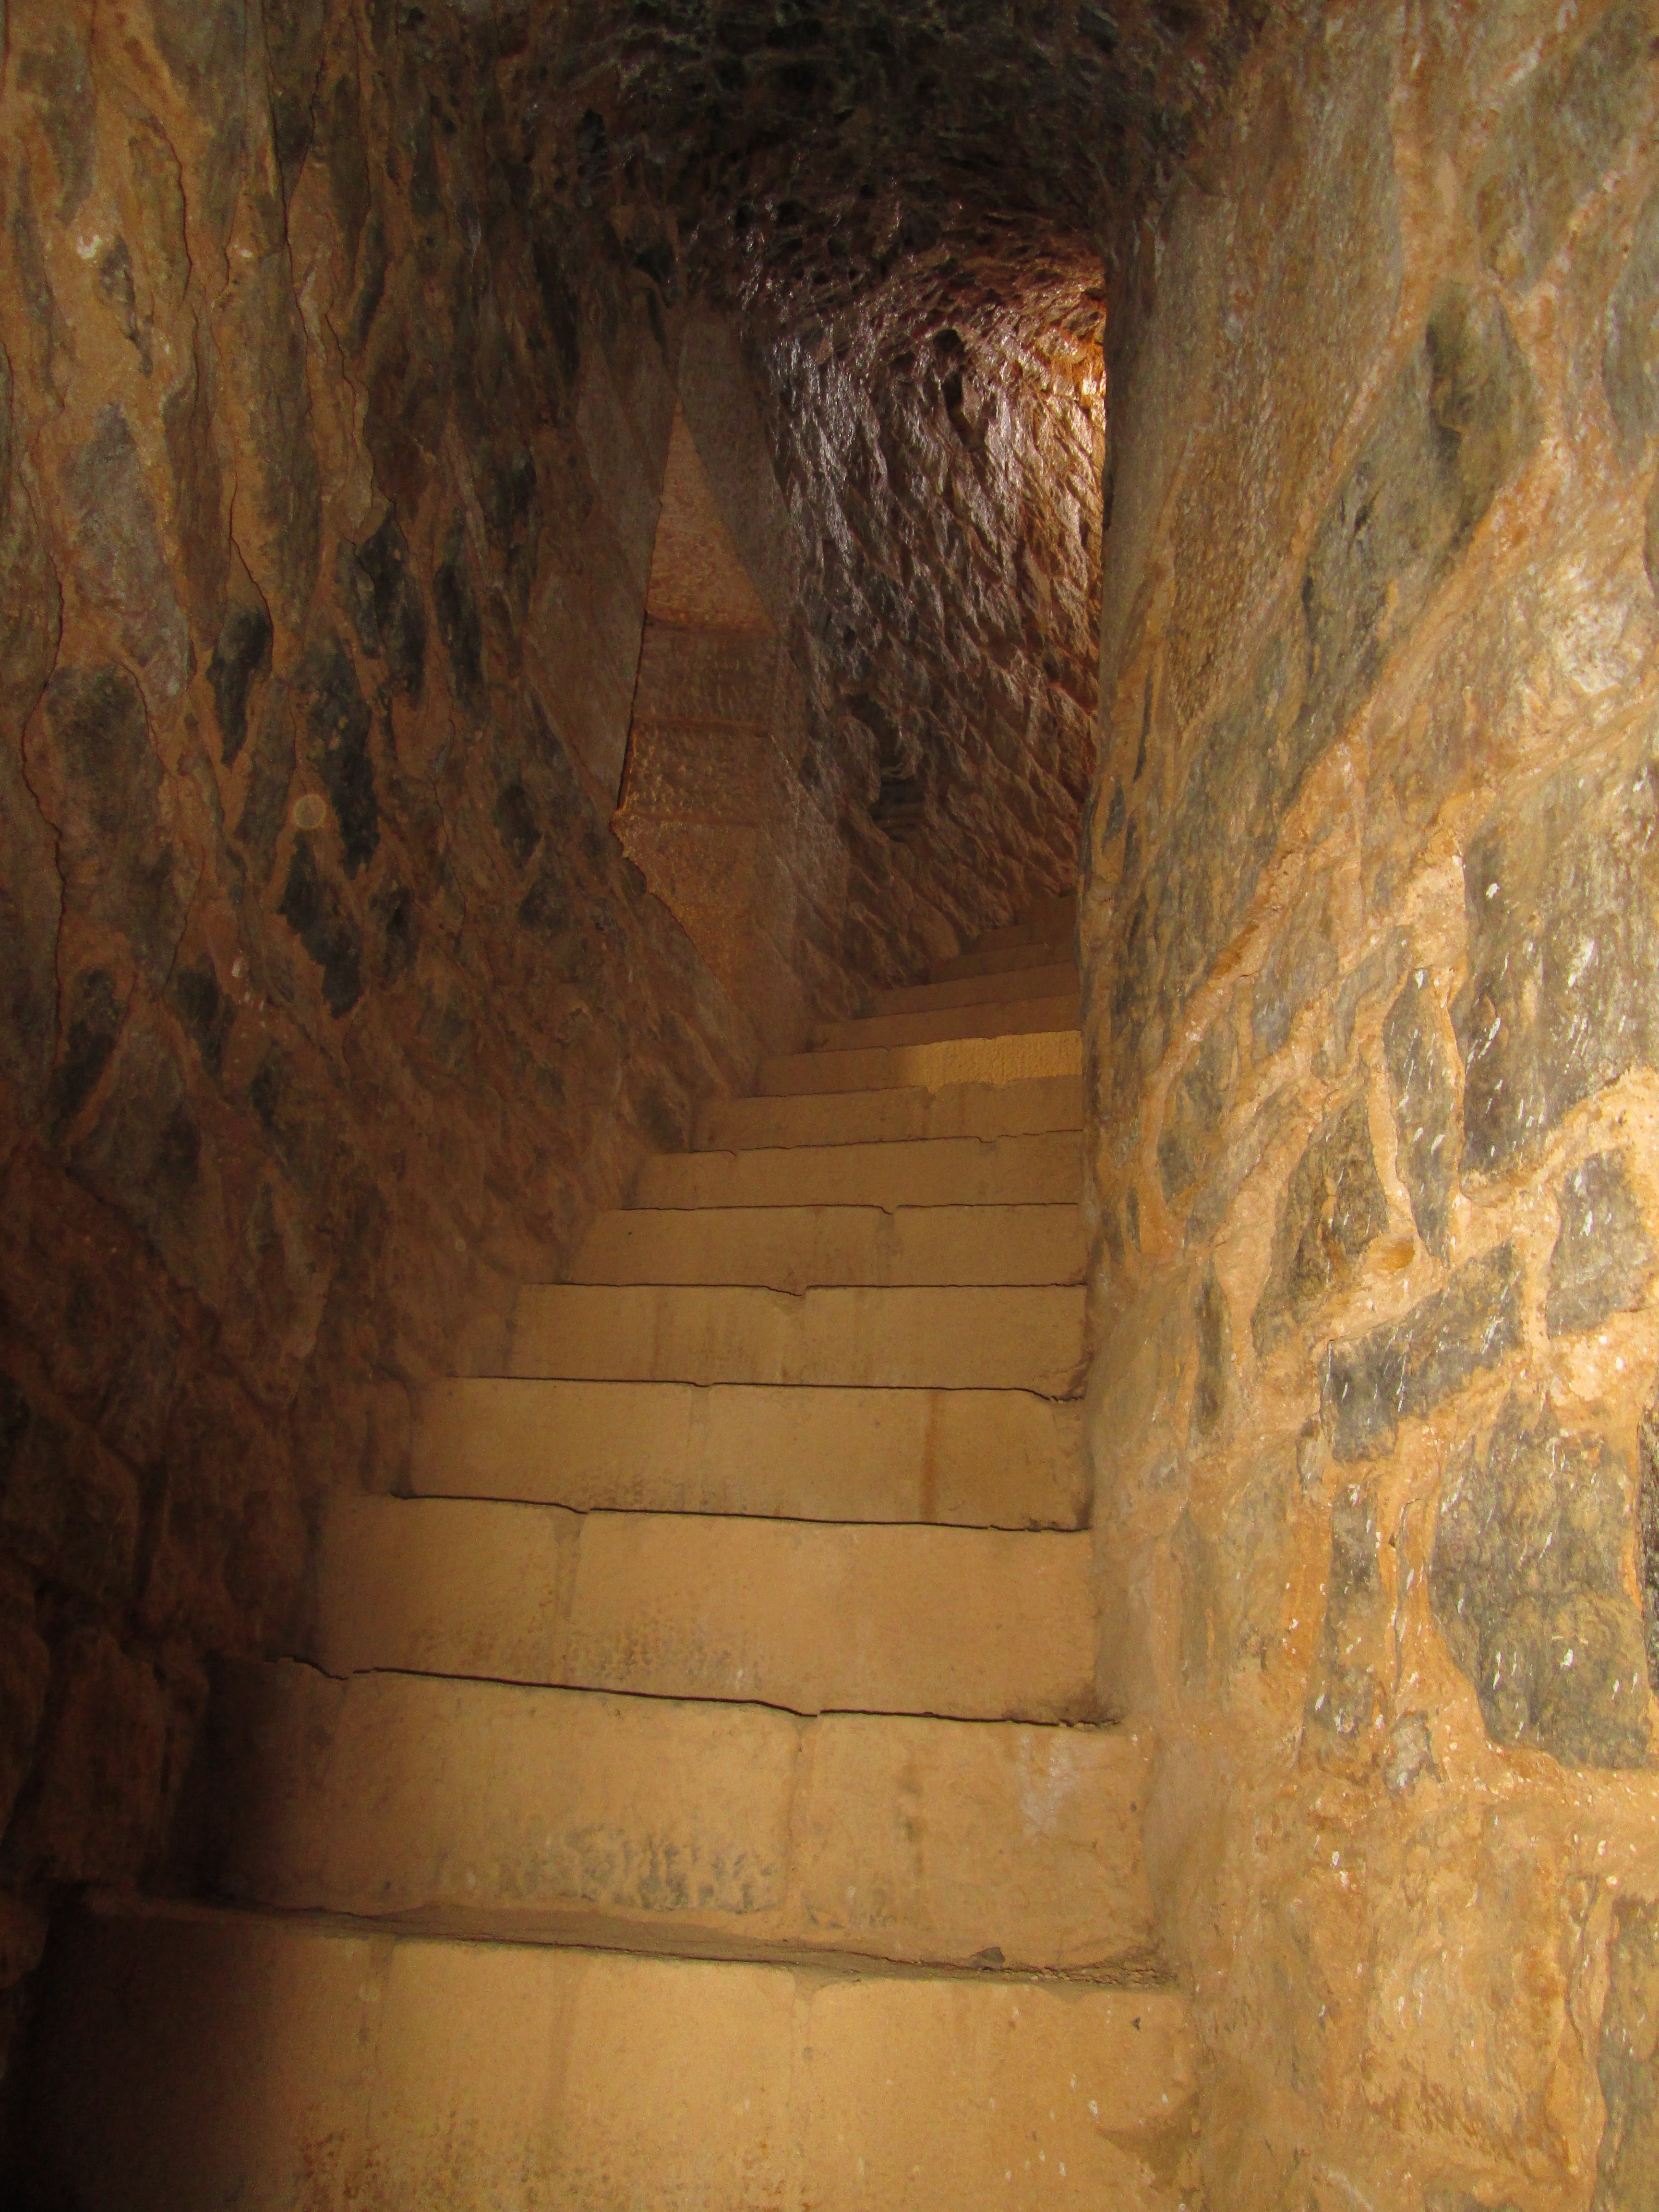
wall, staircase, formation, arch, cave, tower, castle, market, medieval, temple, pierre, vault, wadi, crypt, gu delon, ancient history